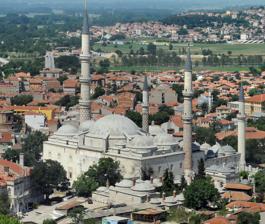
Building: Üç Şerefeli Mosque
Country: Turkey
Year built: 1447
Mosque in Edirne, Turkey Üç Şerefeli Mosque Üç Şerefeli Camii Religion Affiliation Islam Location Location Edirne , Turkey Location of the mosque in Turkey. Geographic coordinates 41°40′41.1″N 26°33′12.7″E / 41.678083°N 26.553528°E / 41.678083; 26.553528 Architecture Type Mosque Style Ottoman architecture Groundbreaking 1438 Completed 1447 ; 578 years ago ( 1447 ) Specifications Dome dia. (outer) 24 m Minaret (s) 4 Minaret height 67 m (tallest) Materials Burgaz marble The Üç Şerefeli Mosque ( Turkish : Üç Şerefeli Camii ) is a 15th-century Ottoman mosque in Edirne , Turkey. History The Üç Şerefeli Mosque was commissioned by Ottoman sultan Murad II (r. 1421–1444, 1446–1451), and built between 1438 and 1447. It is located in the historical center of the city, close to the Selimiye Mosque and Old Mosque . The name refers to unusual minaret with three balconies ( Turkish : üç şerefeli ). It was originally called the New Mosque ( Yeni Cami ) to distinguish it from the city's Old Mosque ( Eski Cami ) nearby. The architect of the mosque is not known. It is built of Burgaz limestone with a main dome that is 24 m in diameter. When first built the dome was the largest in any Ottoman building. The mosque was severely damaged by fire in 1732 and by an earthquake in 1748 but was repaired on the order of Mahmut I . The two blue and turquoise underglaze -painted tile panels in the tympana of the windows were probably produced by the same group of tilemakers who had decorated the Yeşil Mosque (1419–21) in Bursa where the tiles are signed as "the work of the masters of Tabriz" ( ʿamal-i ustadan-i Tabriz ). The running pattern of the Chinese influenced floral border tiles is similar to those in the small Muradiye Mosque in Edirne. In the Şakaiki Numaniye Taşköprüzade relates how ' Certain accursed ones of no significance ' were burnt to death in front of the mosque by Mahmut Paşa who accidentally set fire to his beard in the process. [ when? ] Architecture The Üç Şerefeli Mosque is one of the most important mosques of this period of early Ottoman architecture . It has a very different design from preceding mosques. The floor plan is nearly square but is divided between a rectangular courtyard and a rectangular prayer hall. The courtyard has a central fountain and is surrounded by a portico of arches and domes, with a decorated central portal leading into the courtyard from the outside and another one leading from the courtyard into the prayer hall. The prayer hall is centered around a huge dome which covers most of the middle part of the hall, while the sides of the hall are covered by pairs of smaller domes. The central dome, 24 meters in diameter (or 27 meters according to Doğan Kuban ), is much larger than any other Ottoman dome built before this. On the outside, this results in an early example of the "cascade of domes" visual effect seen in later Ottoman mosques, although the overall arrangement here is described by Sheila Blair and Jonathan Bloom as not yet successful compared to later examples. The mosque has a total of four minarets , arranged around the four corners of the courtyard. Its southwestern minaret was the tallest Ottoman minaret built up to that time and features three balconies, from which the mosque's name derives. The mosque was heavily damaged by an earthquake in 1752 and partly reconstructed. The overall form of the Üç Şerefeli Mosque, with its central-dome prayer hall, arcaded court with fountain, minarets, and tall entrance portals, foreshadowed the features of later Ottoman mosque architecture. It has been described as a "crossroads of Ottoman architecture", marking the culmination of architectural experimentation with different spatial arrangements during the period of the Beyliks and the early Ottomans. Kuban describes it as the "last stage in Early Ottoman architecture", while the central dome plan and the " modular " character of its design signaled the direction of future Ottoman architecture in Istanbul. Scholars have tried to suggest various possible sources of influence and inspiration for this design. Blair and Bloom suggest that it is a grander-scale version of the Saruhanid congregational mosque or Ulu Cami (1367) in Manisa , a city with which Murad II was familiar. Godfrey Goodwin suggests that all the elements needed for the design of the Üç Şerefeli Mosque were already present in the existing mosques of western Anatolia, such as the Ulu Cami of Manisa and the Isa Bey Mosque of Selçuk , but that they had simply not been united together in a single design. Kuban suggests that the mosque's spatial design evolved from the importance of the domed space commonly found in front of the mihrab in early Islamic architecture , as well as from the influence of earlier single-domed Ottoman mosques. The mosque, which is built in cut stone and makes use of alternating bands of coloured stone for some of its decorative effects, marks the decline of the use of alternating brick and stone construction seen in earlier Ottoman buildings. Gallery Interior Interior Minaret Minaret Central dome The inner court Minaret Edirne Uc Serefeli Mosque 160 Edirne Uc Serefeli 6026 Edirne Uc Serefeli 6002 Edirne Uc Serefeli Mosque December 2018 0096 Edirne Uc Serefeli 6024 See also Islamic architecture List of mosques Ottoman architecture References